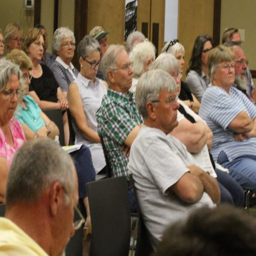
just some of the people in attendance